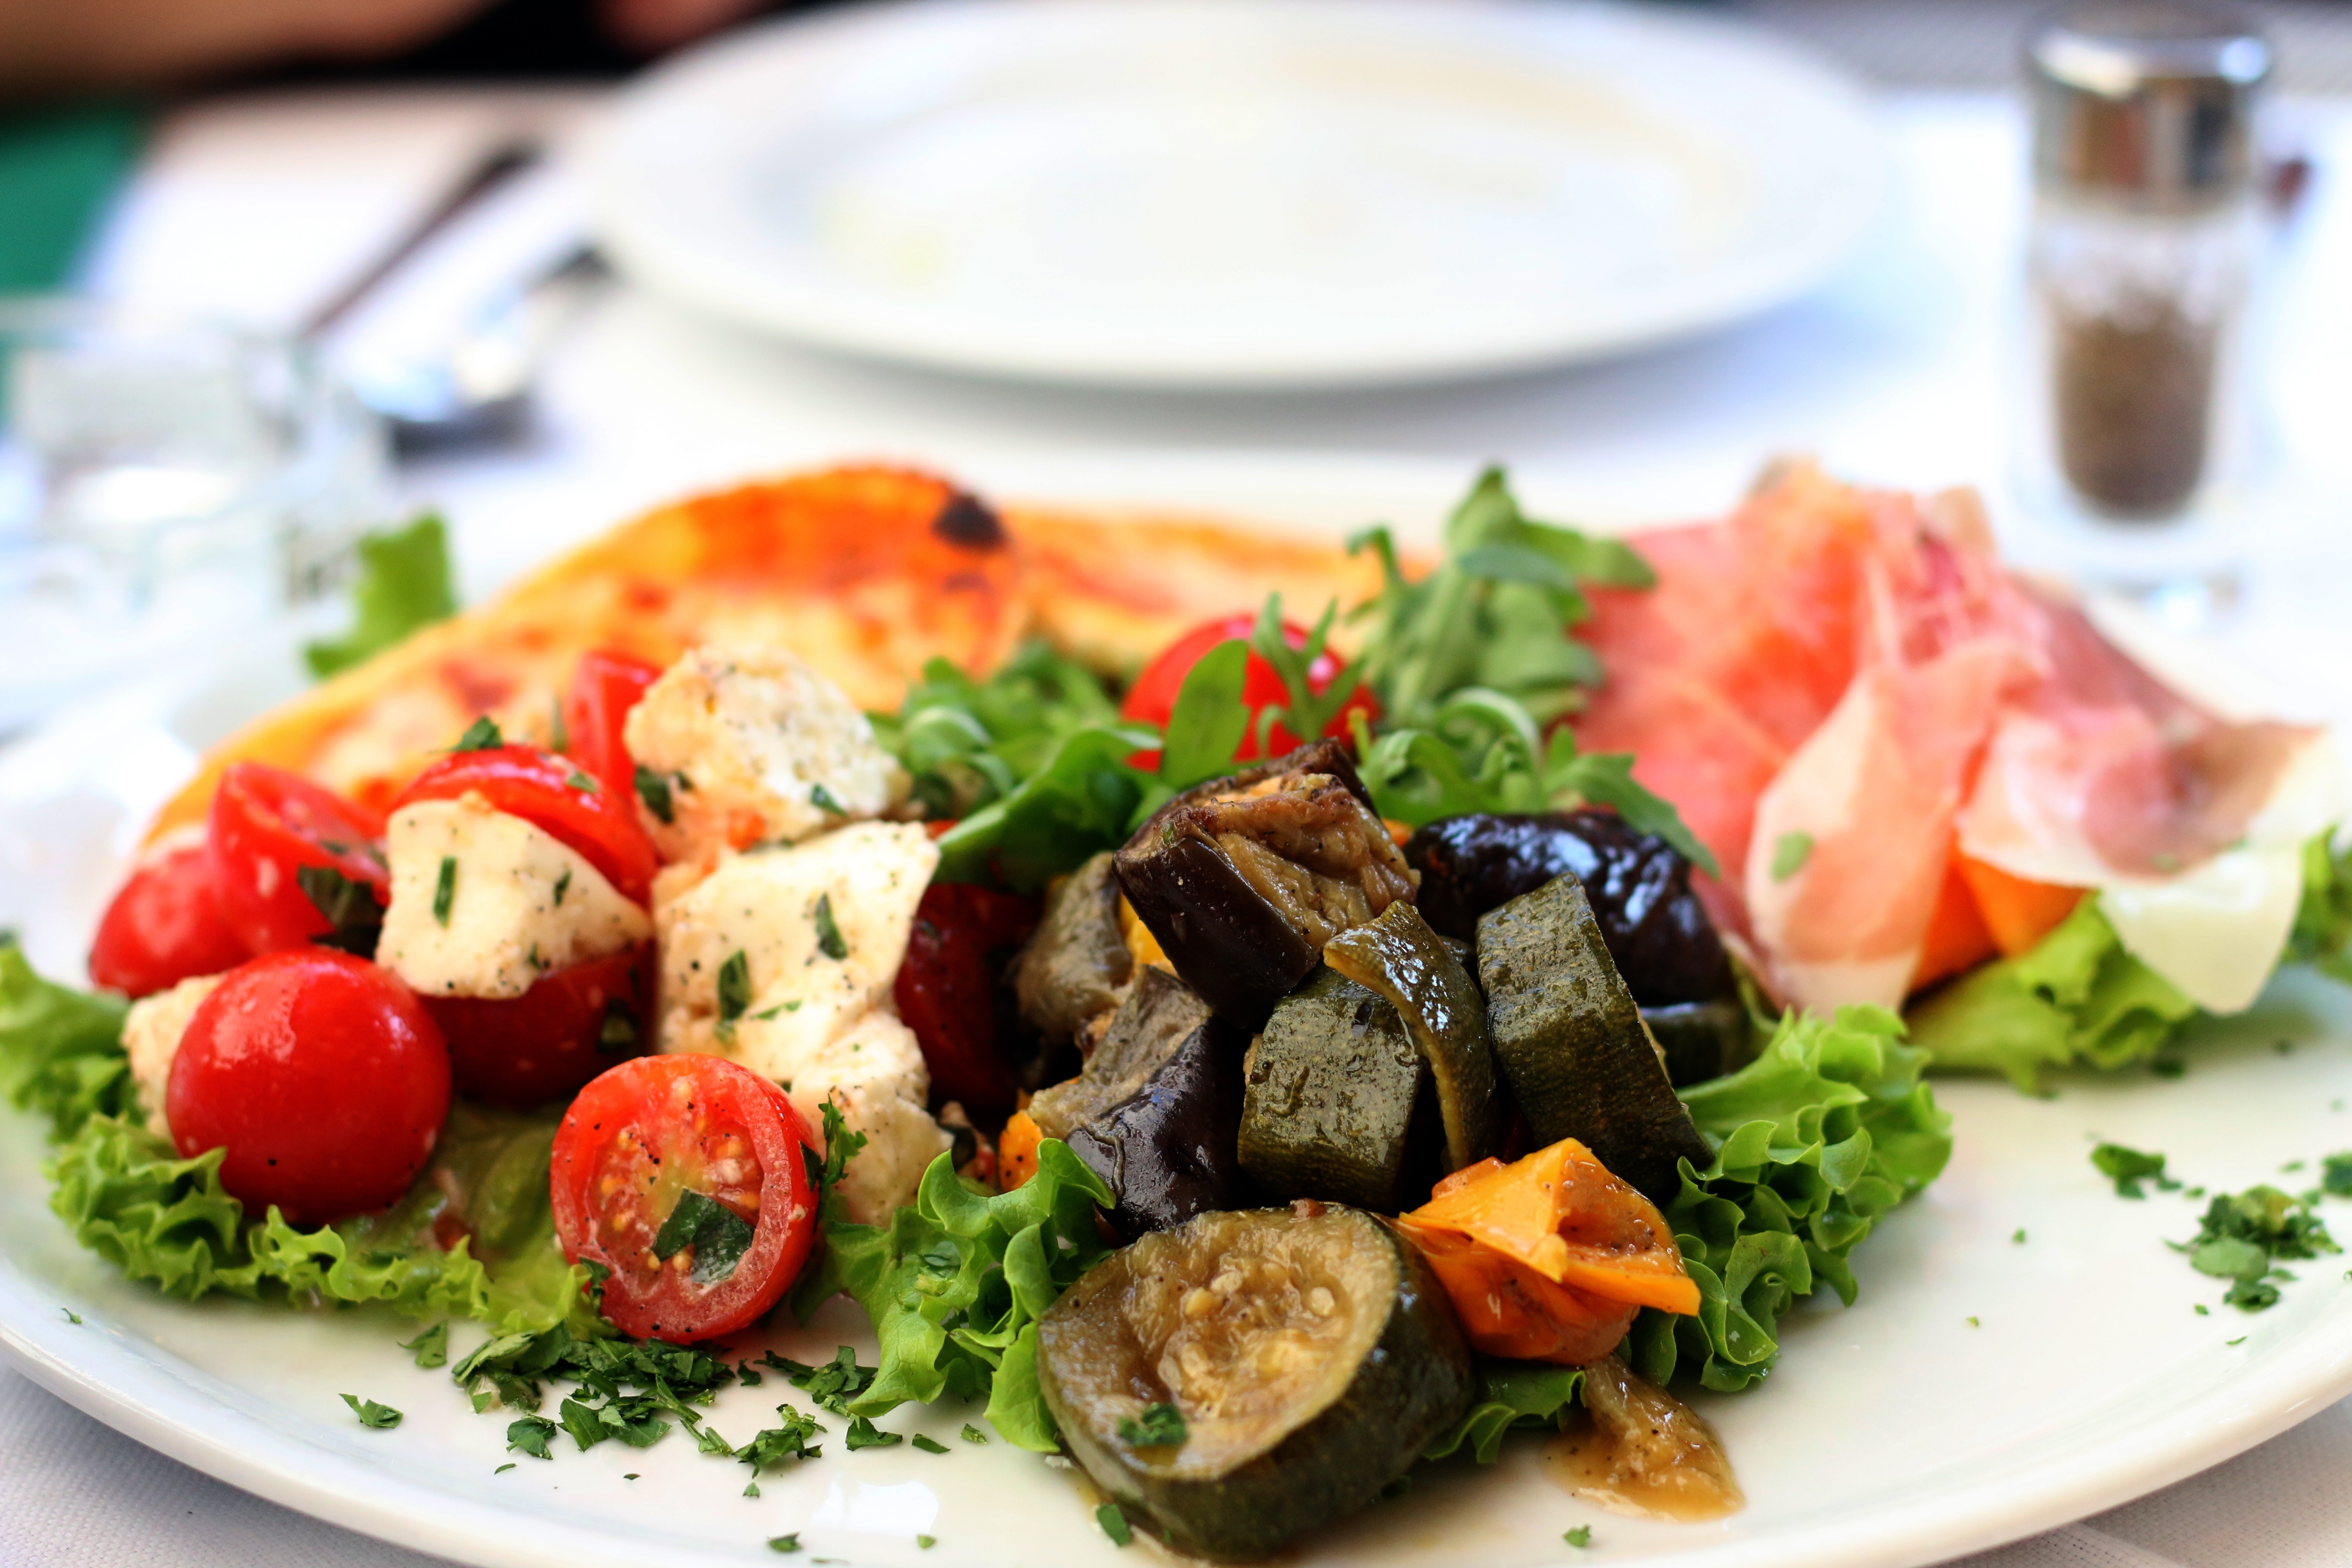
restaurant, dish, meal, food, salad, produce, italy, breakfast, healthy, eat, meat, lunch, cuisine, tomato, parma ham, vegetables, oil, starter, frisch, enjoy, italian, ham, grilled, eggplant, supper, greek food, mozarella, hors d oeuvre, antipasti, grilled vegetables, anti pasti